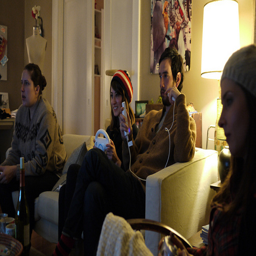
A group of young people play Wii in a living room.
A couple of people are sitting on a coach
A man and woman sitting on a couch holding Wii controllers.
A group of friends playing interactive video games at a house party.
A group of people are playing video games.